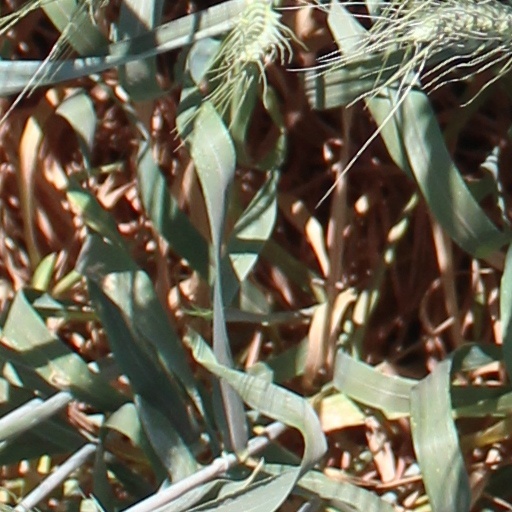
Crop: wheat